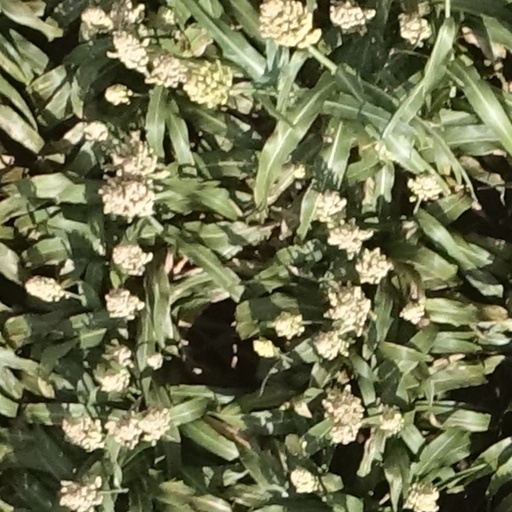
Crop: sorghum